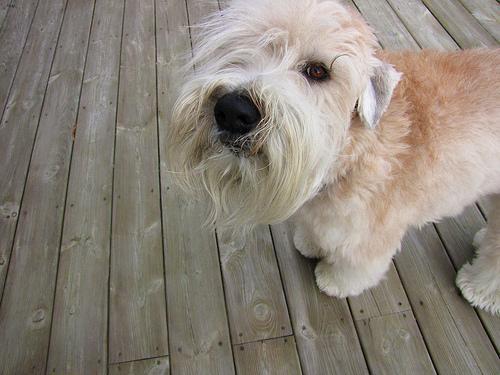
wheaten terrier